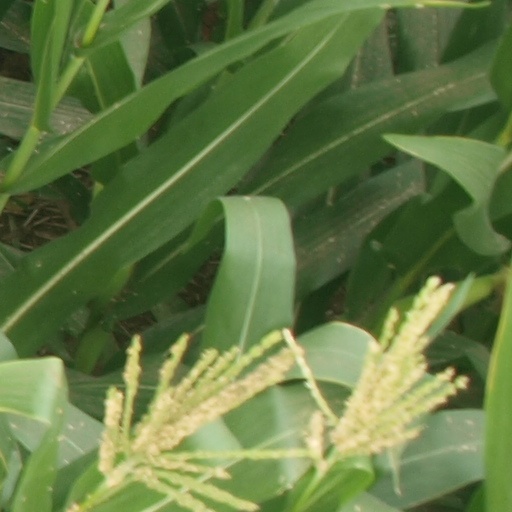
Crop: maize; corn